A. Philip Randolph

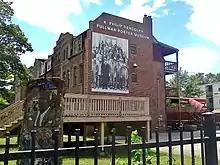
A. Philip Randolph Pullman Porter Museum, Chicago

In 1943, Randolph visited Memphis to launch a personal campaign for free speech after E. H. Crump, a Democratic ally of Roosevelt, successfully used strong-arm and political pressure tactics to drive two prominent local black Republicans, J. B. Martin and Robert Church Jr., out of the city. After he came to Memphis, Crump denied Randolph venues and intimidated local black leaders into declining speaking invitations by threatening them with jail. When Randolph urged Eleanor Roosevelt, who had friendly political ties with Crump, to do something to counter Crump's "fascist" denial of free speech, she refused. Her reply to Randolph on December 18 read in full: "I referred your letter to a friend of mine when I received it and I am sorry it has not been answered before. I was advised not to do anything, as it might do more harm than good."